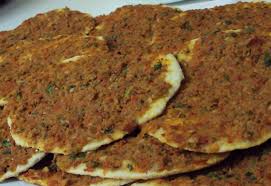
Yemek: lahmacun